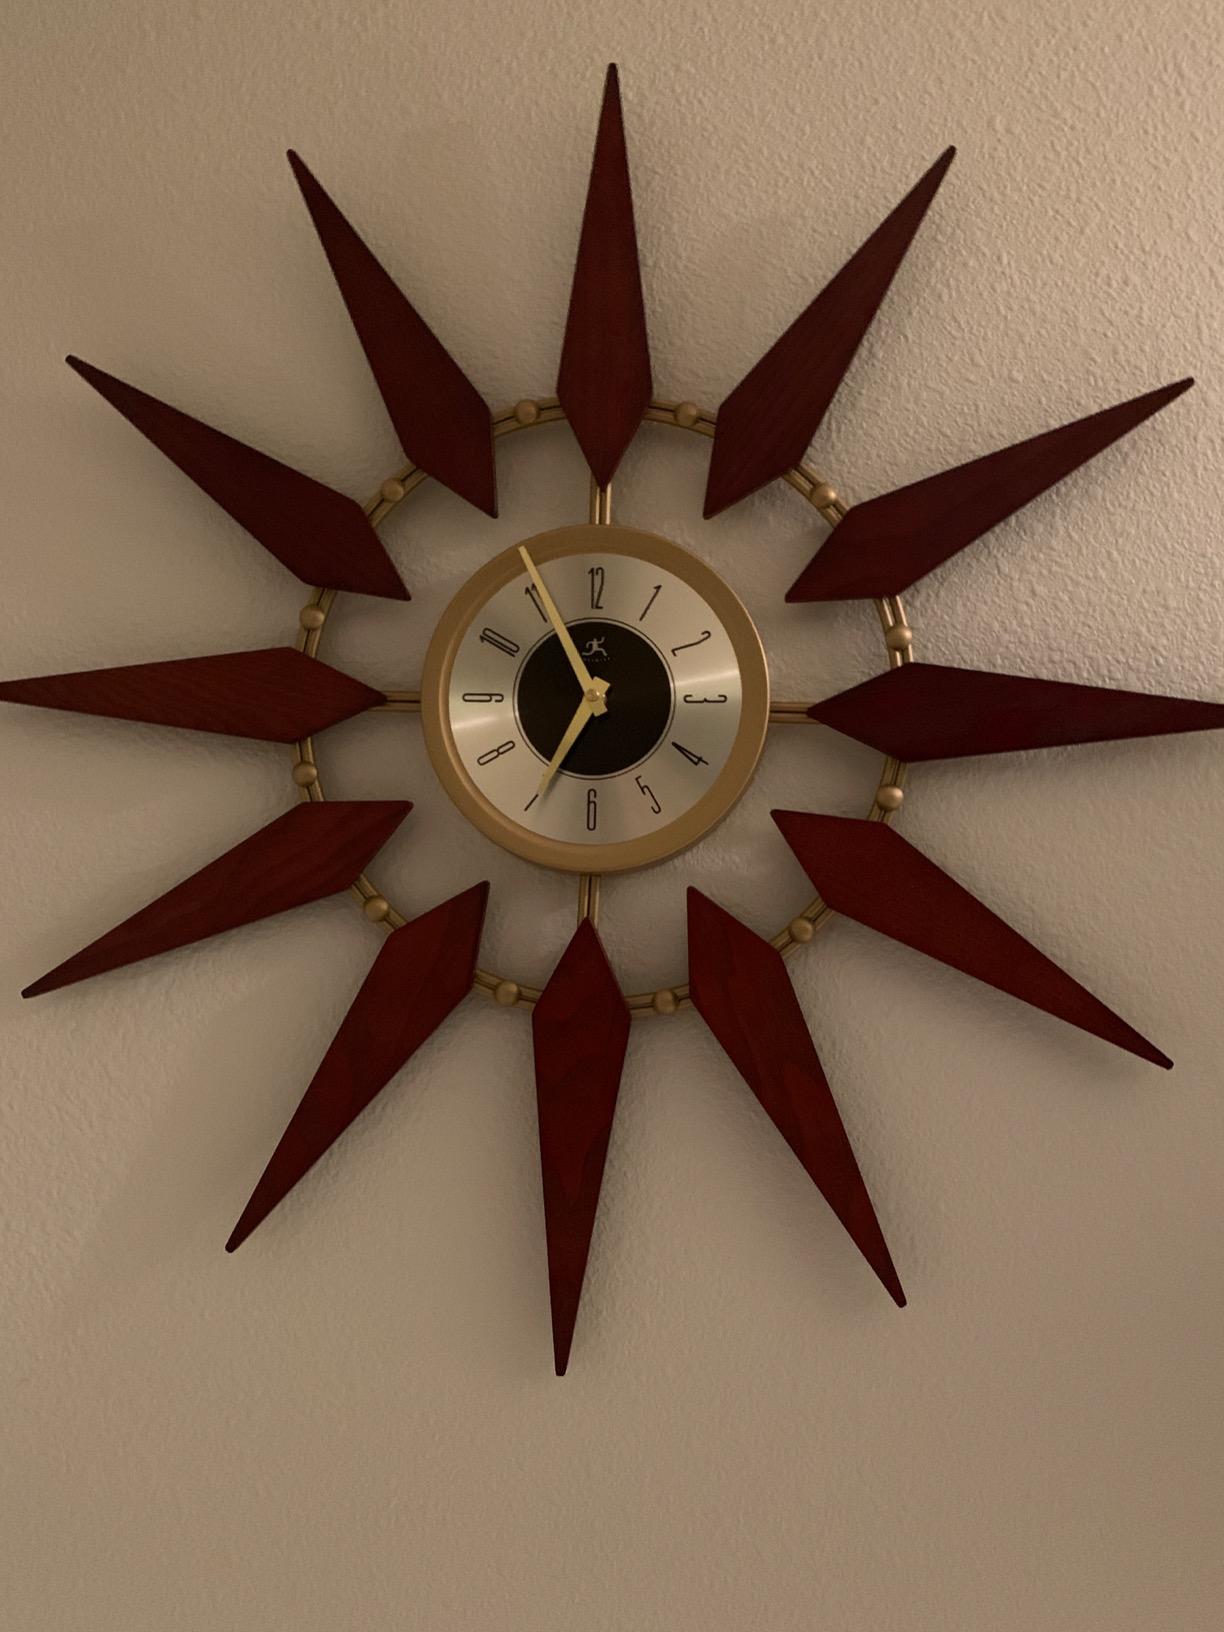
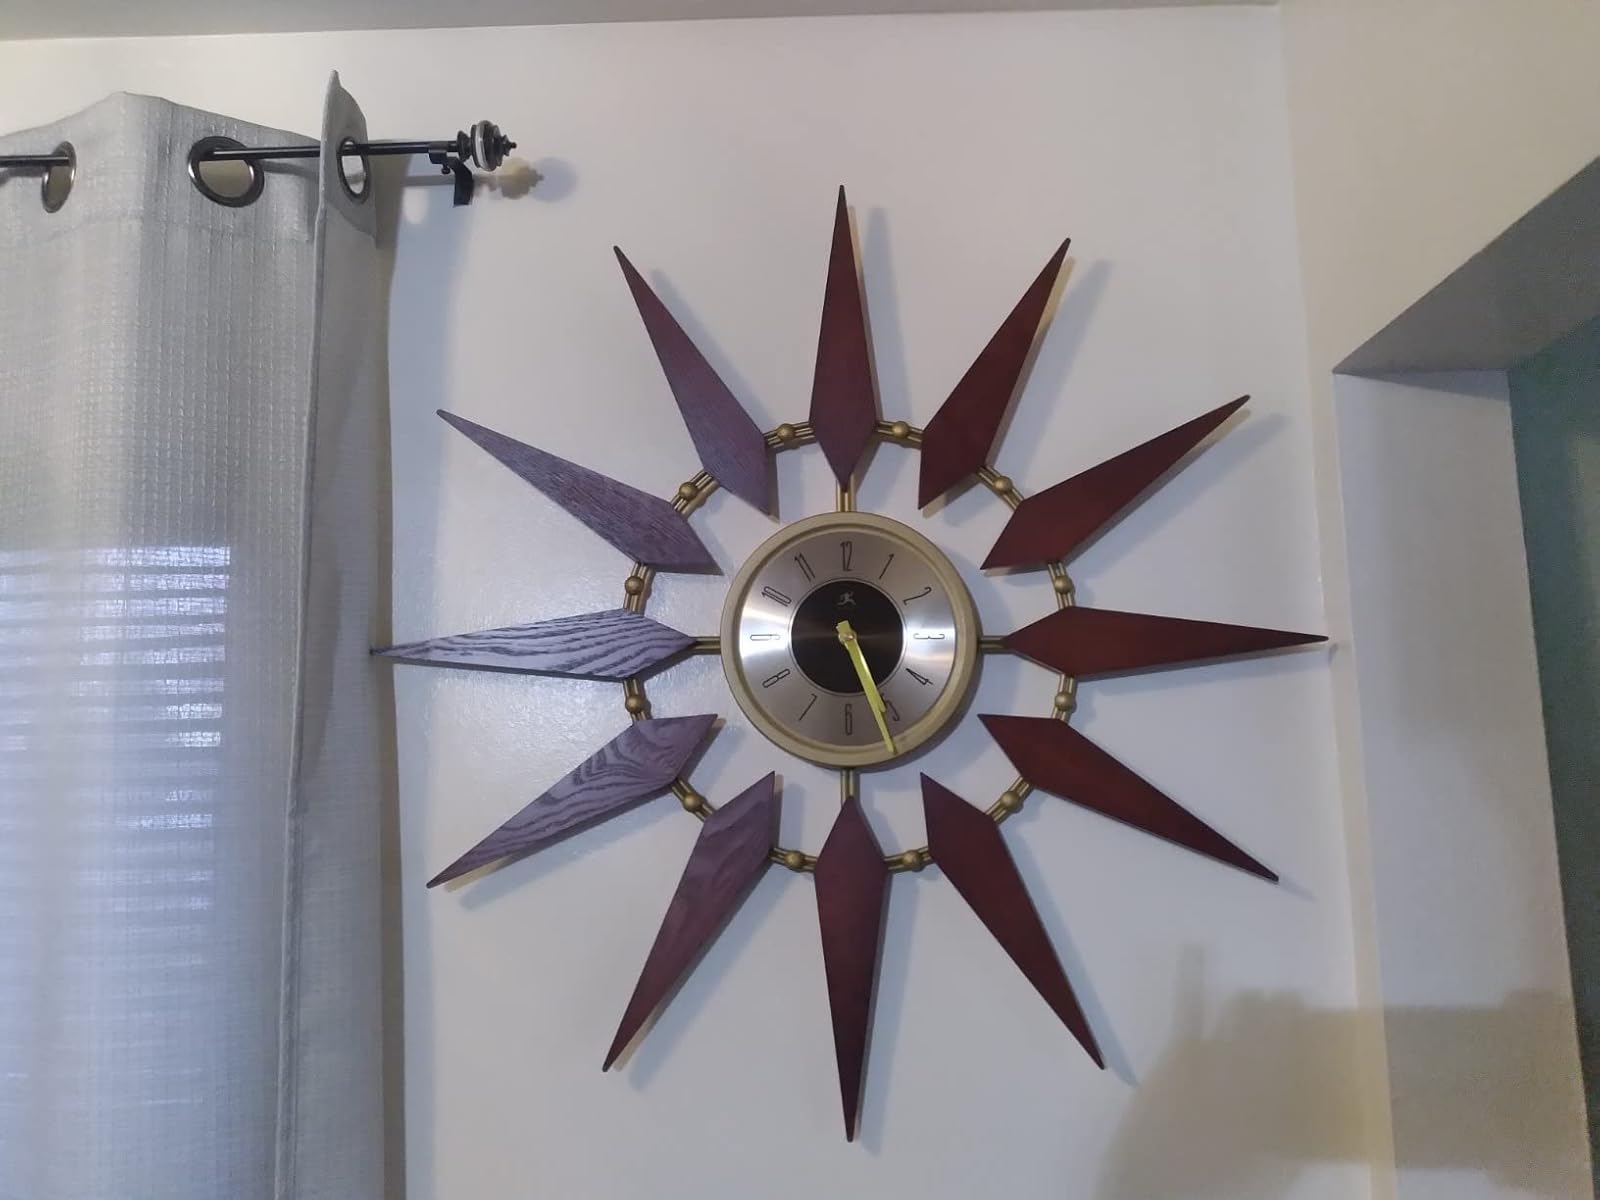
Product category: clock
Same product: yes